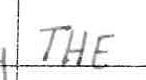
Label: the